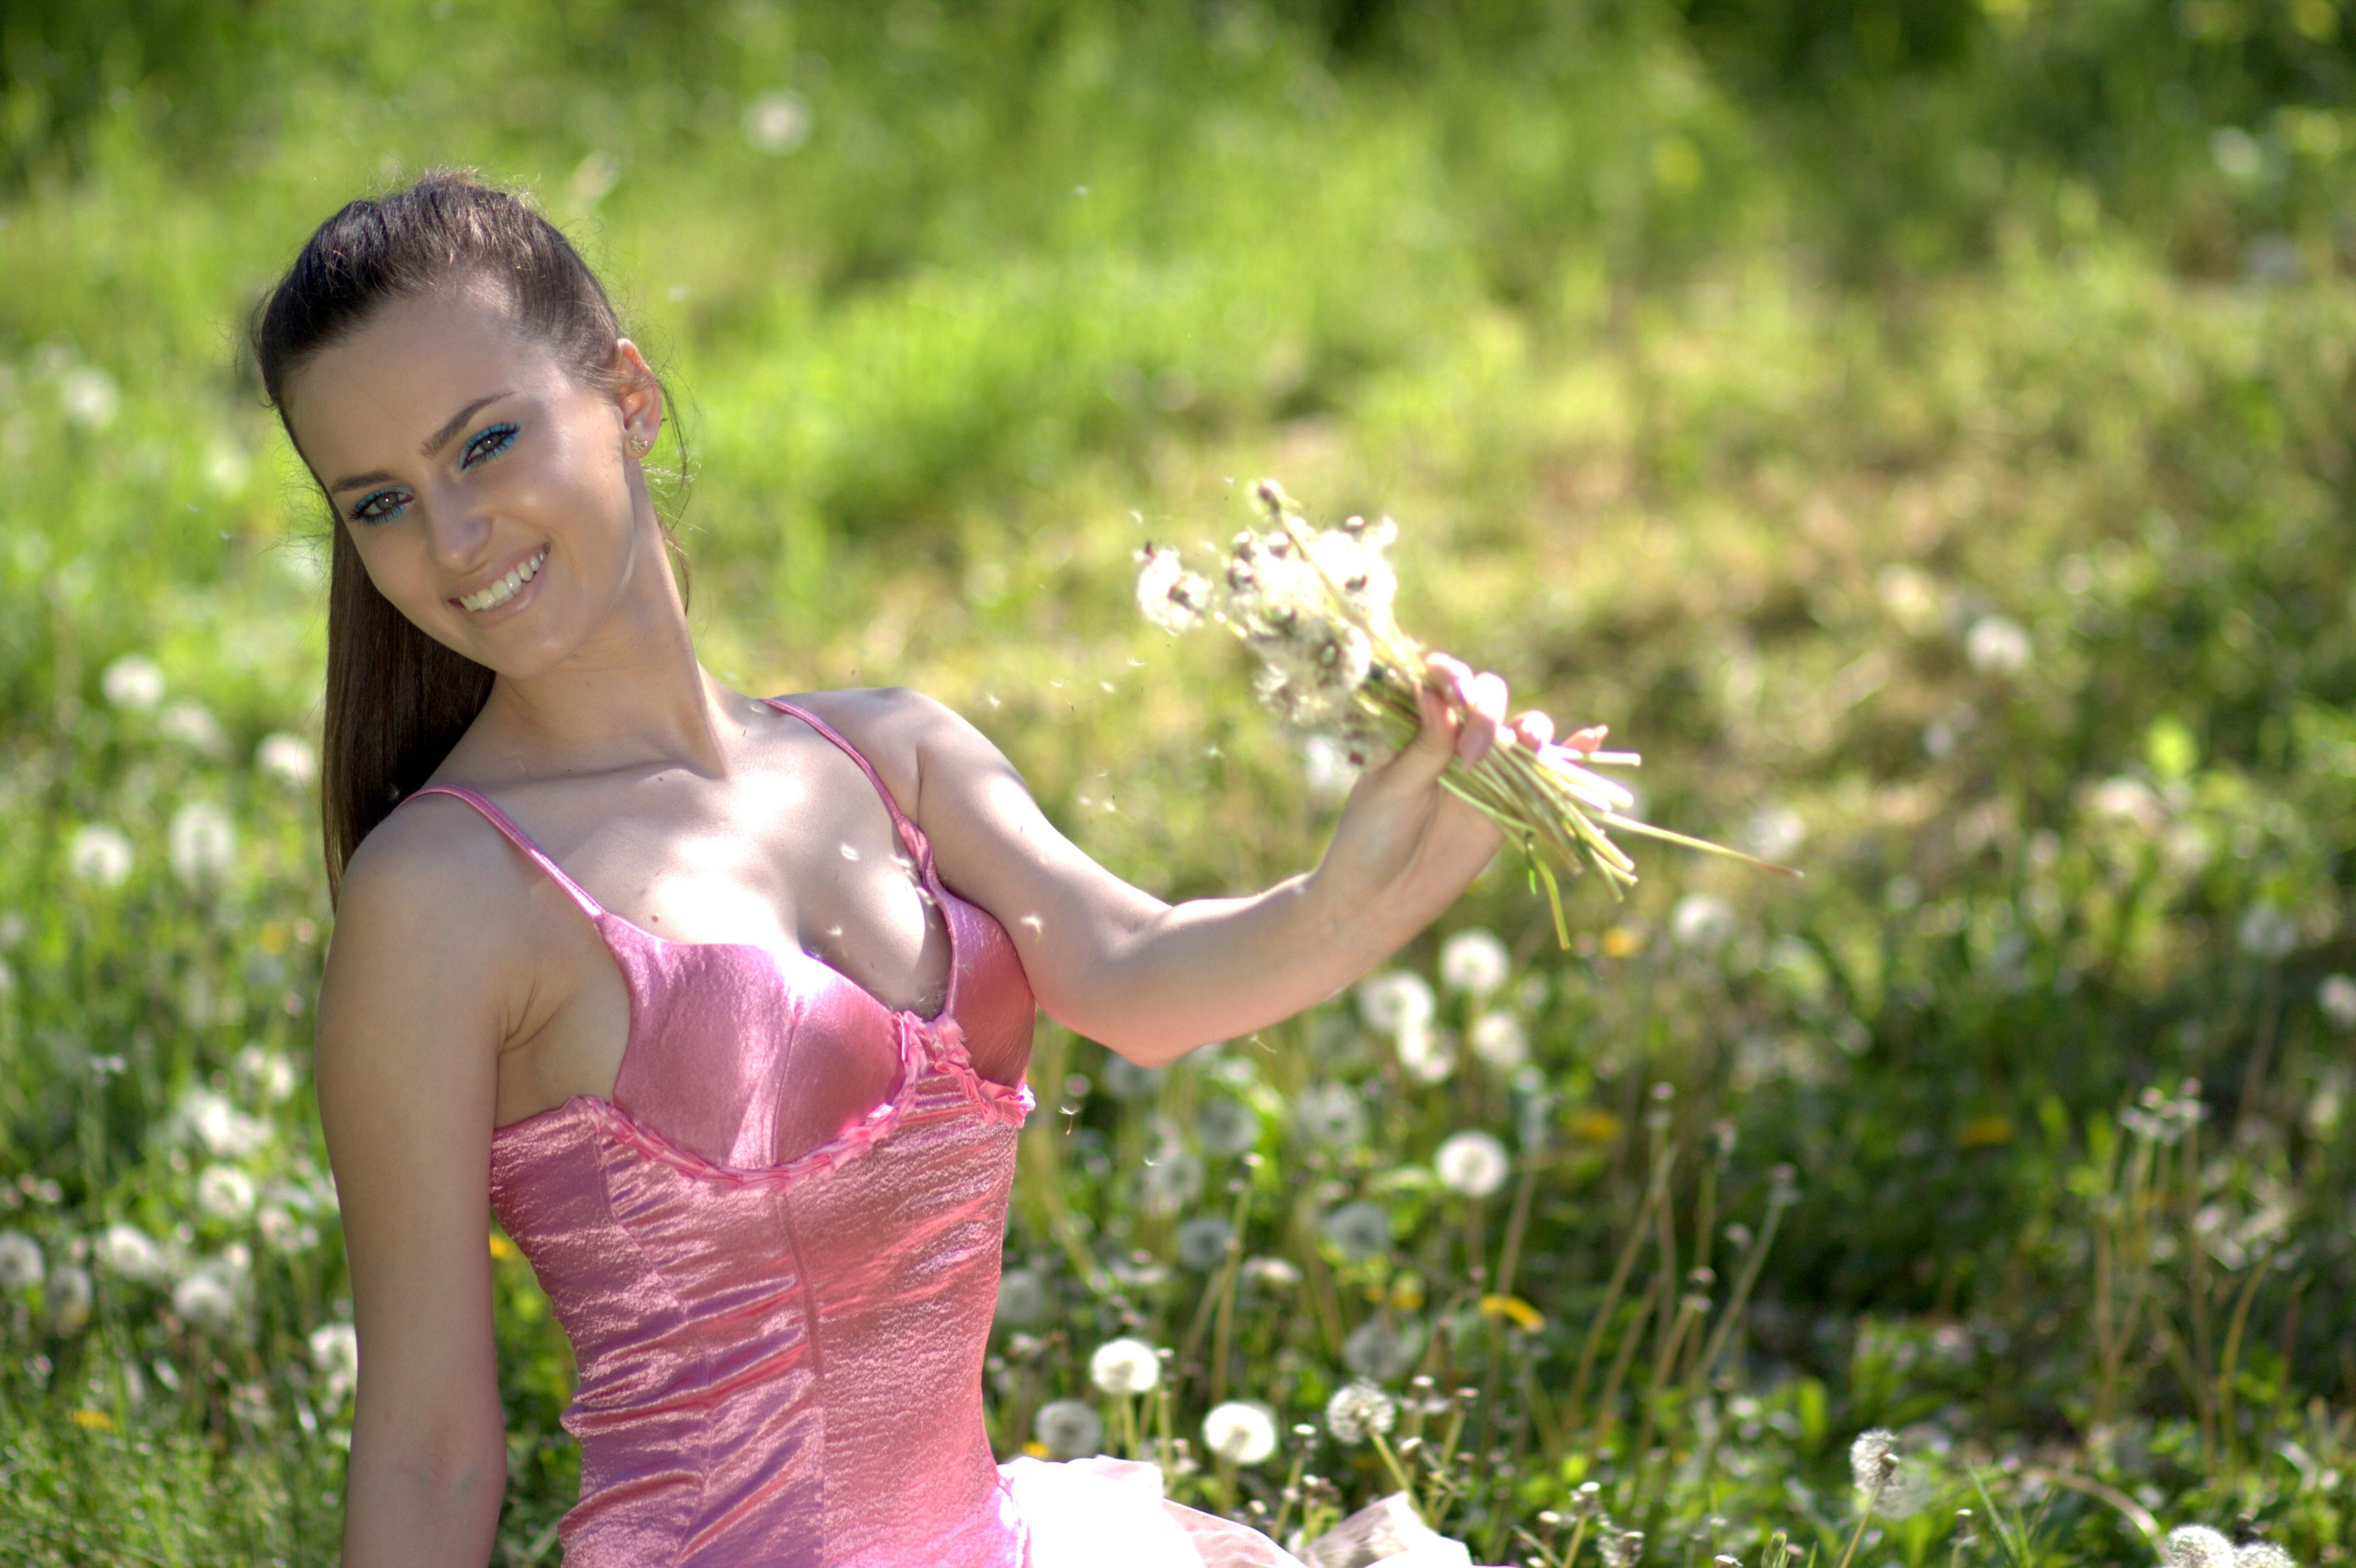
tree, nature, grass, plant, girl, photography, meadow, dandelion, flower, trunk, summer, vacation, model, spring, lady, pink, smile, black hair, fun, dress, happiness, shrub, photograph, beauty, supplies, abdomen, photo shoot